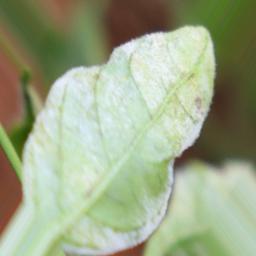
Label: powdery mildew